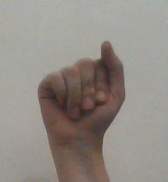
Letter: saad